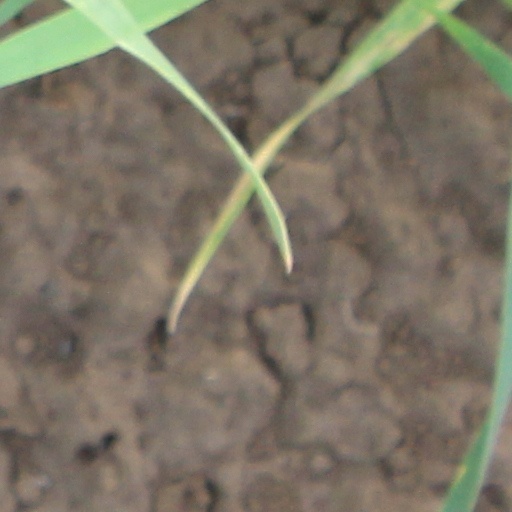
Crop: wheat